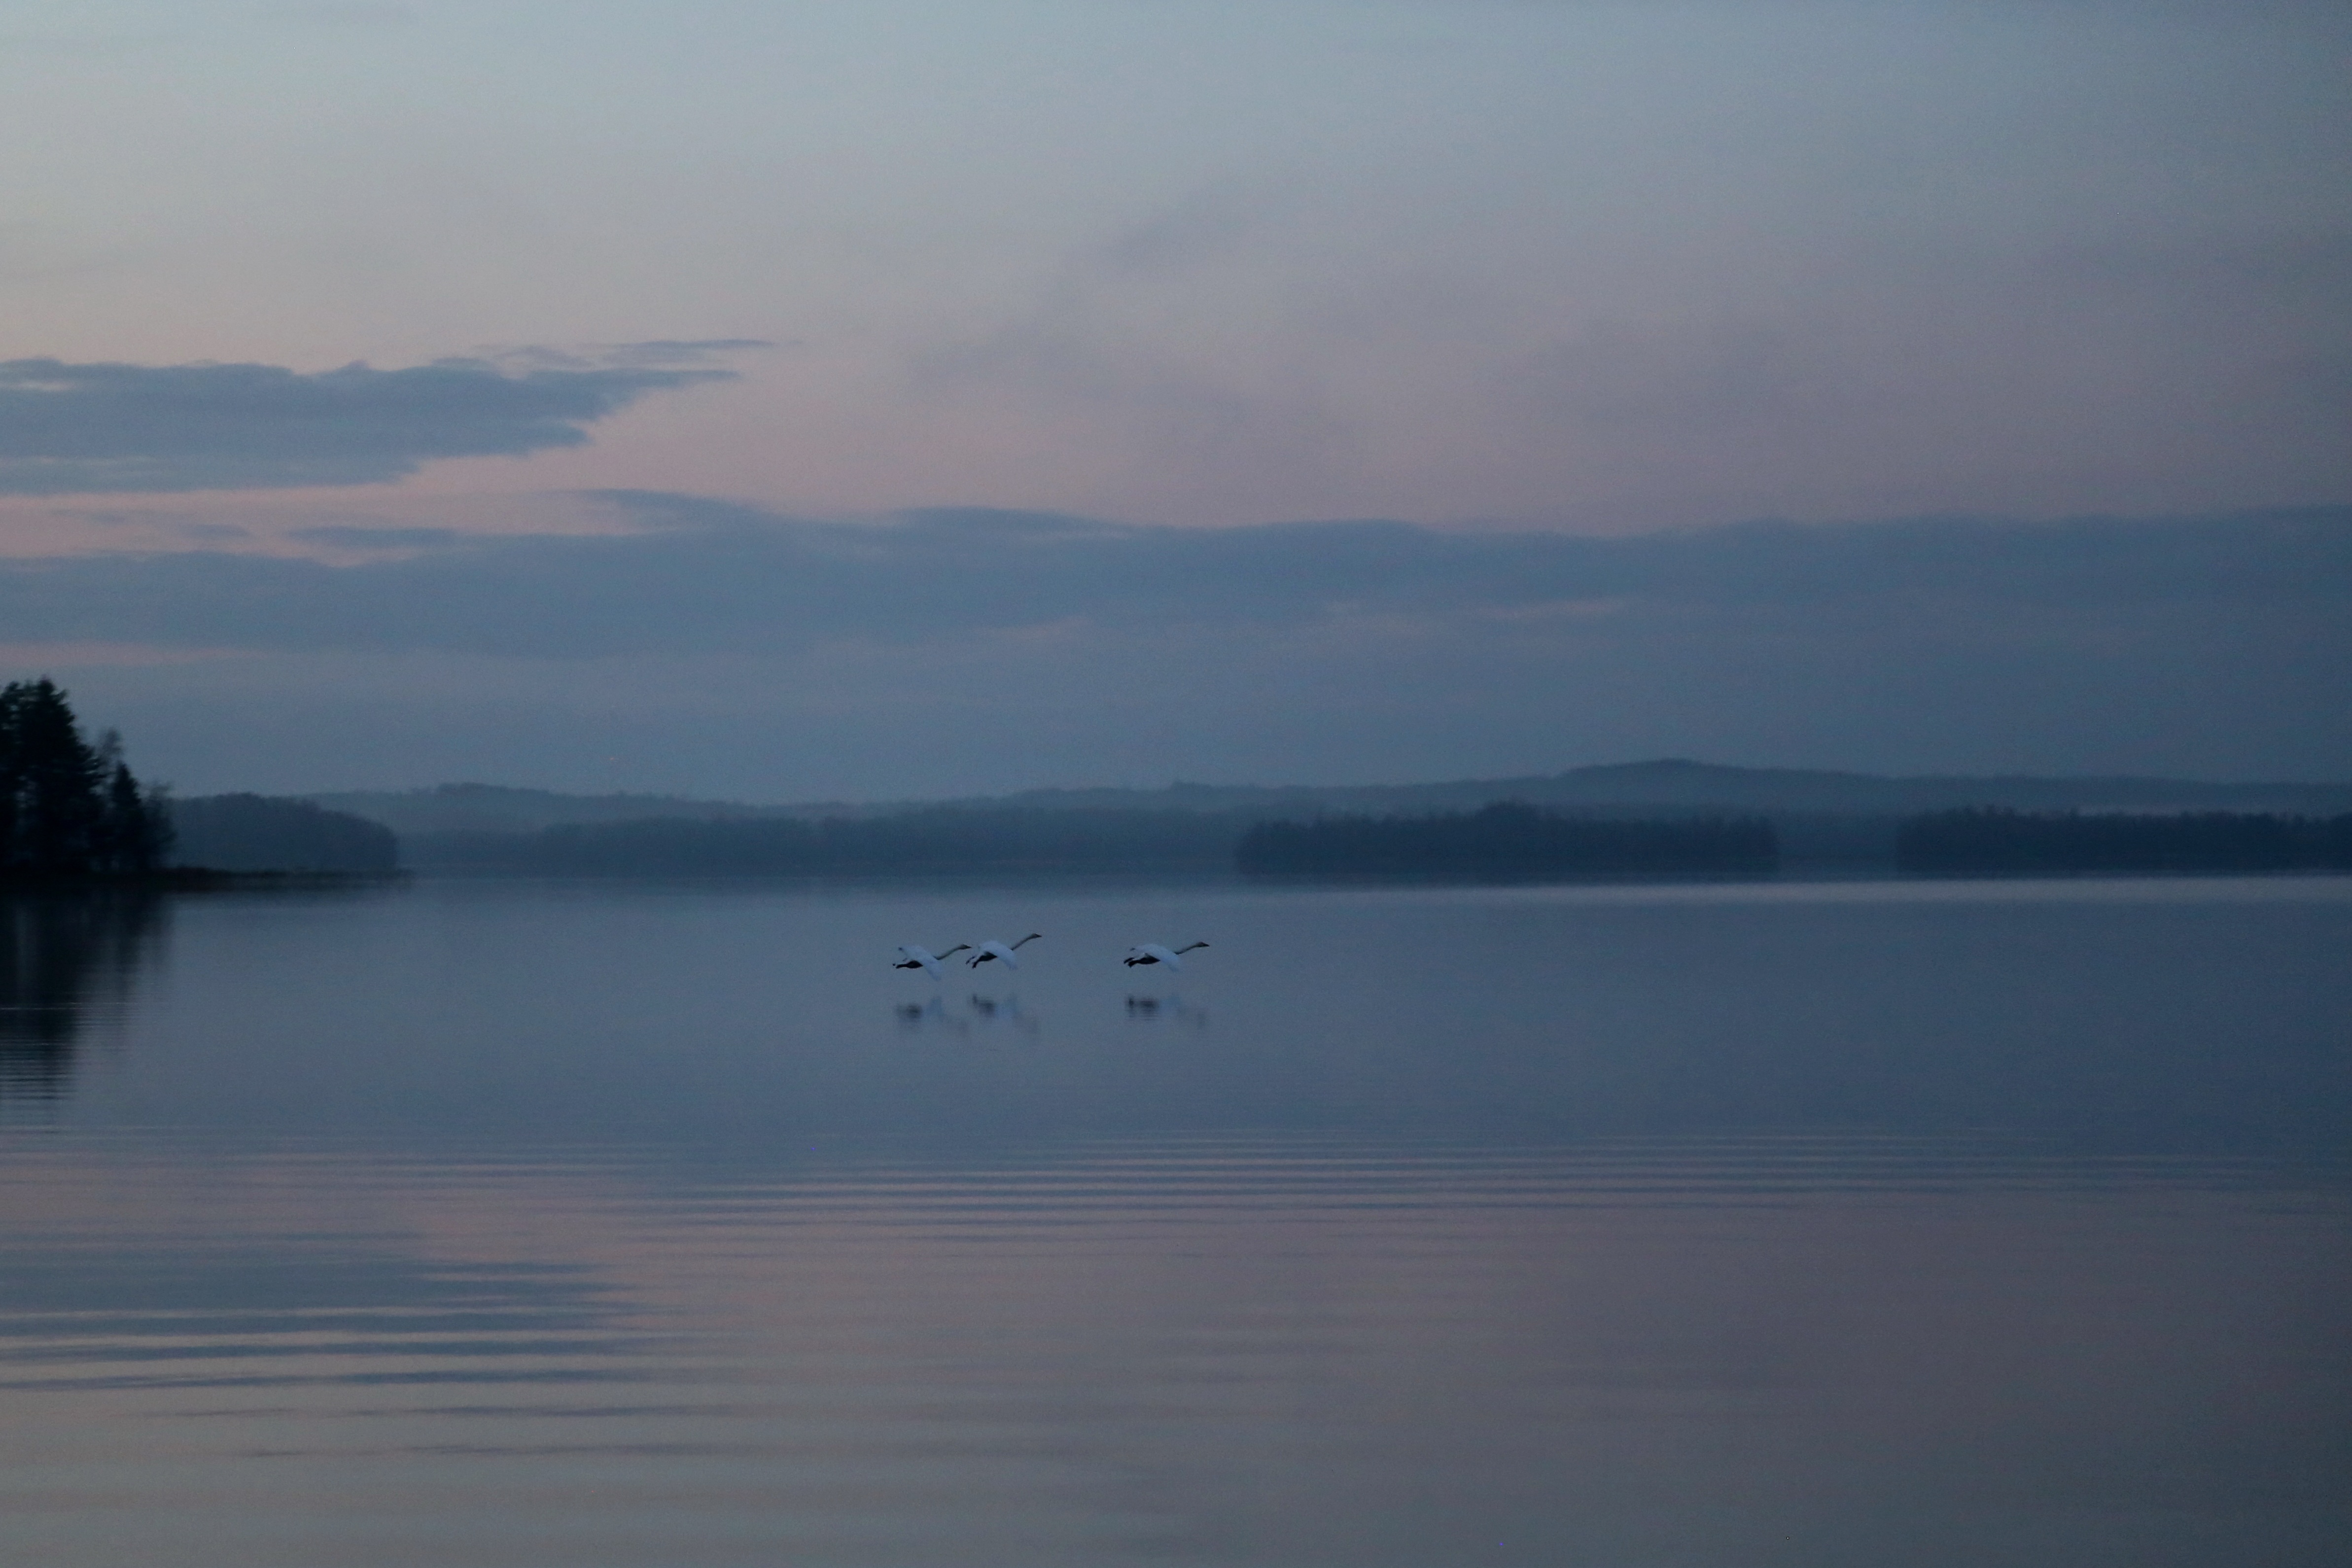
sea, coast, water, nature, ocean, horizon, mountain, cloud, sky, fog, sunrise, sunset, mist, night, morning, shore, lake, dawn, dark, dusk, evening, twilight, reflection, scenic, cottage, flight, autumn, peace, loft, calm, bay, reservoir, silence, body of water, in the evening, swan, november, loch, unreal, finnish, asikkala, summer house, atmospheric phenomenon